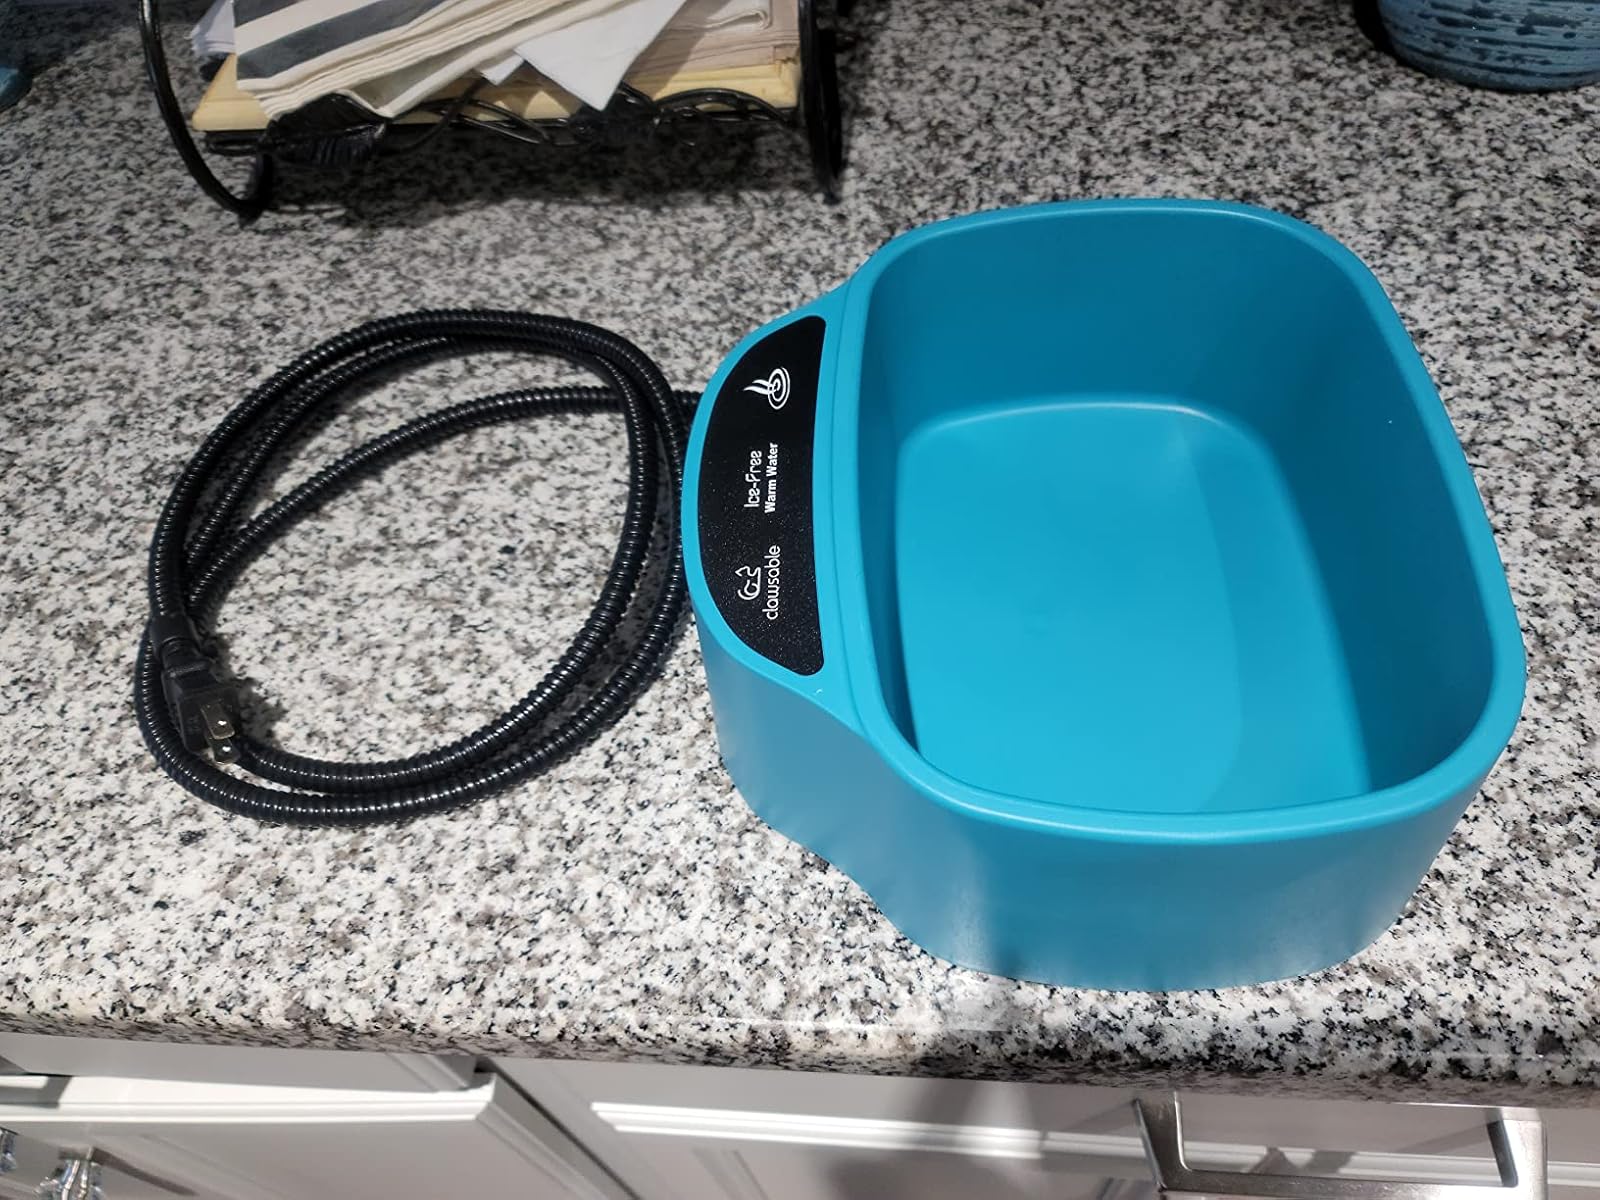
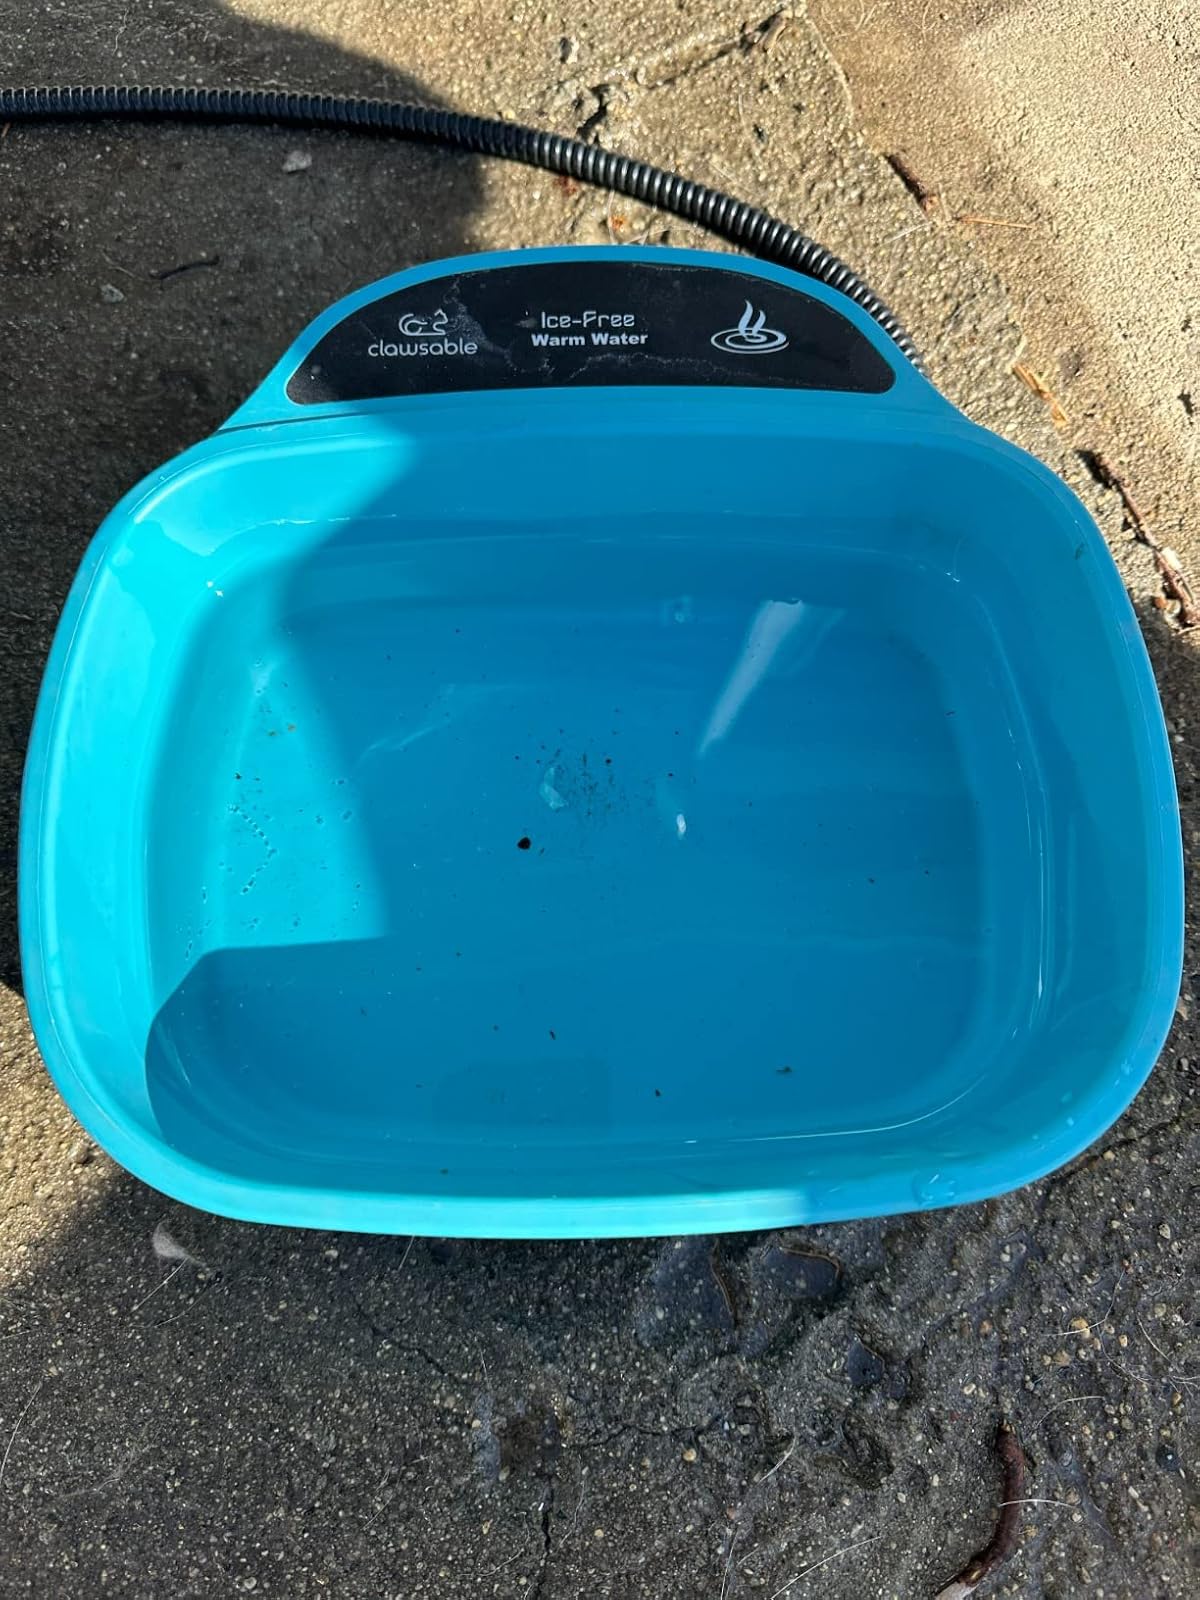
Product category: items_bowl
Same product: yes